Rebecca White (American politician)

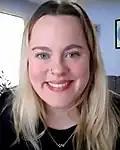
White in 2021

Rebecca White is an American politician who has served in the Vermont Senate and the Vermont House of Representatives.